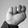
ASL letter: N